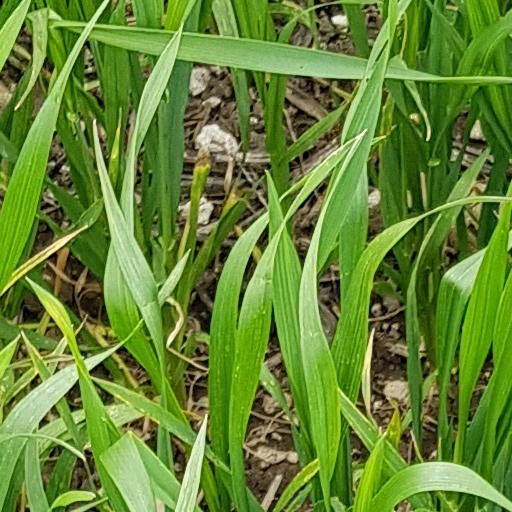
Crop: wheat